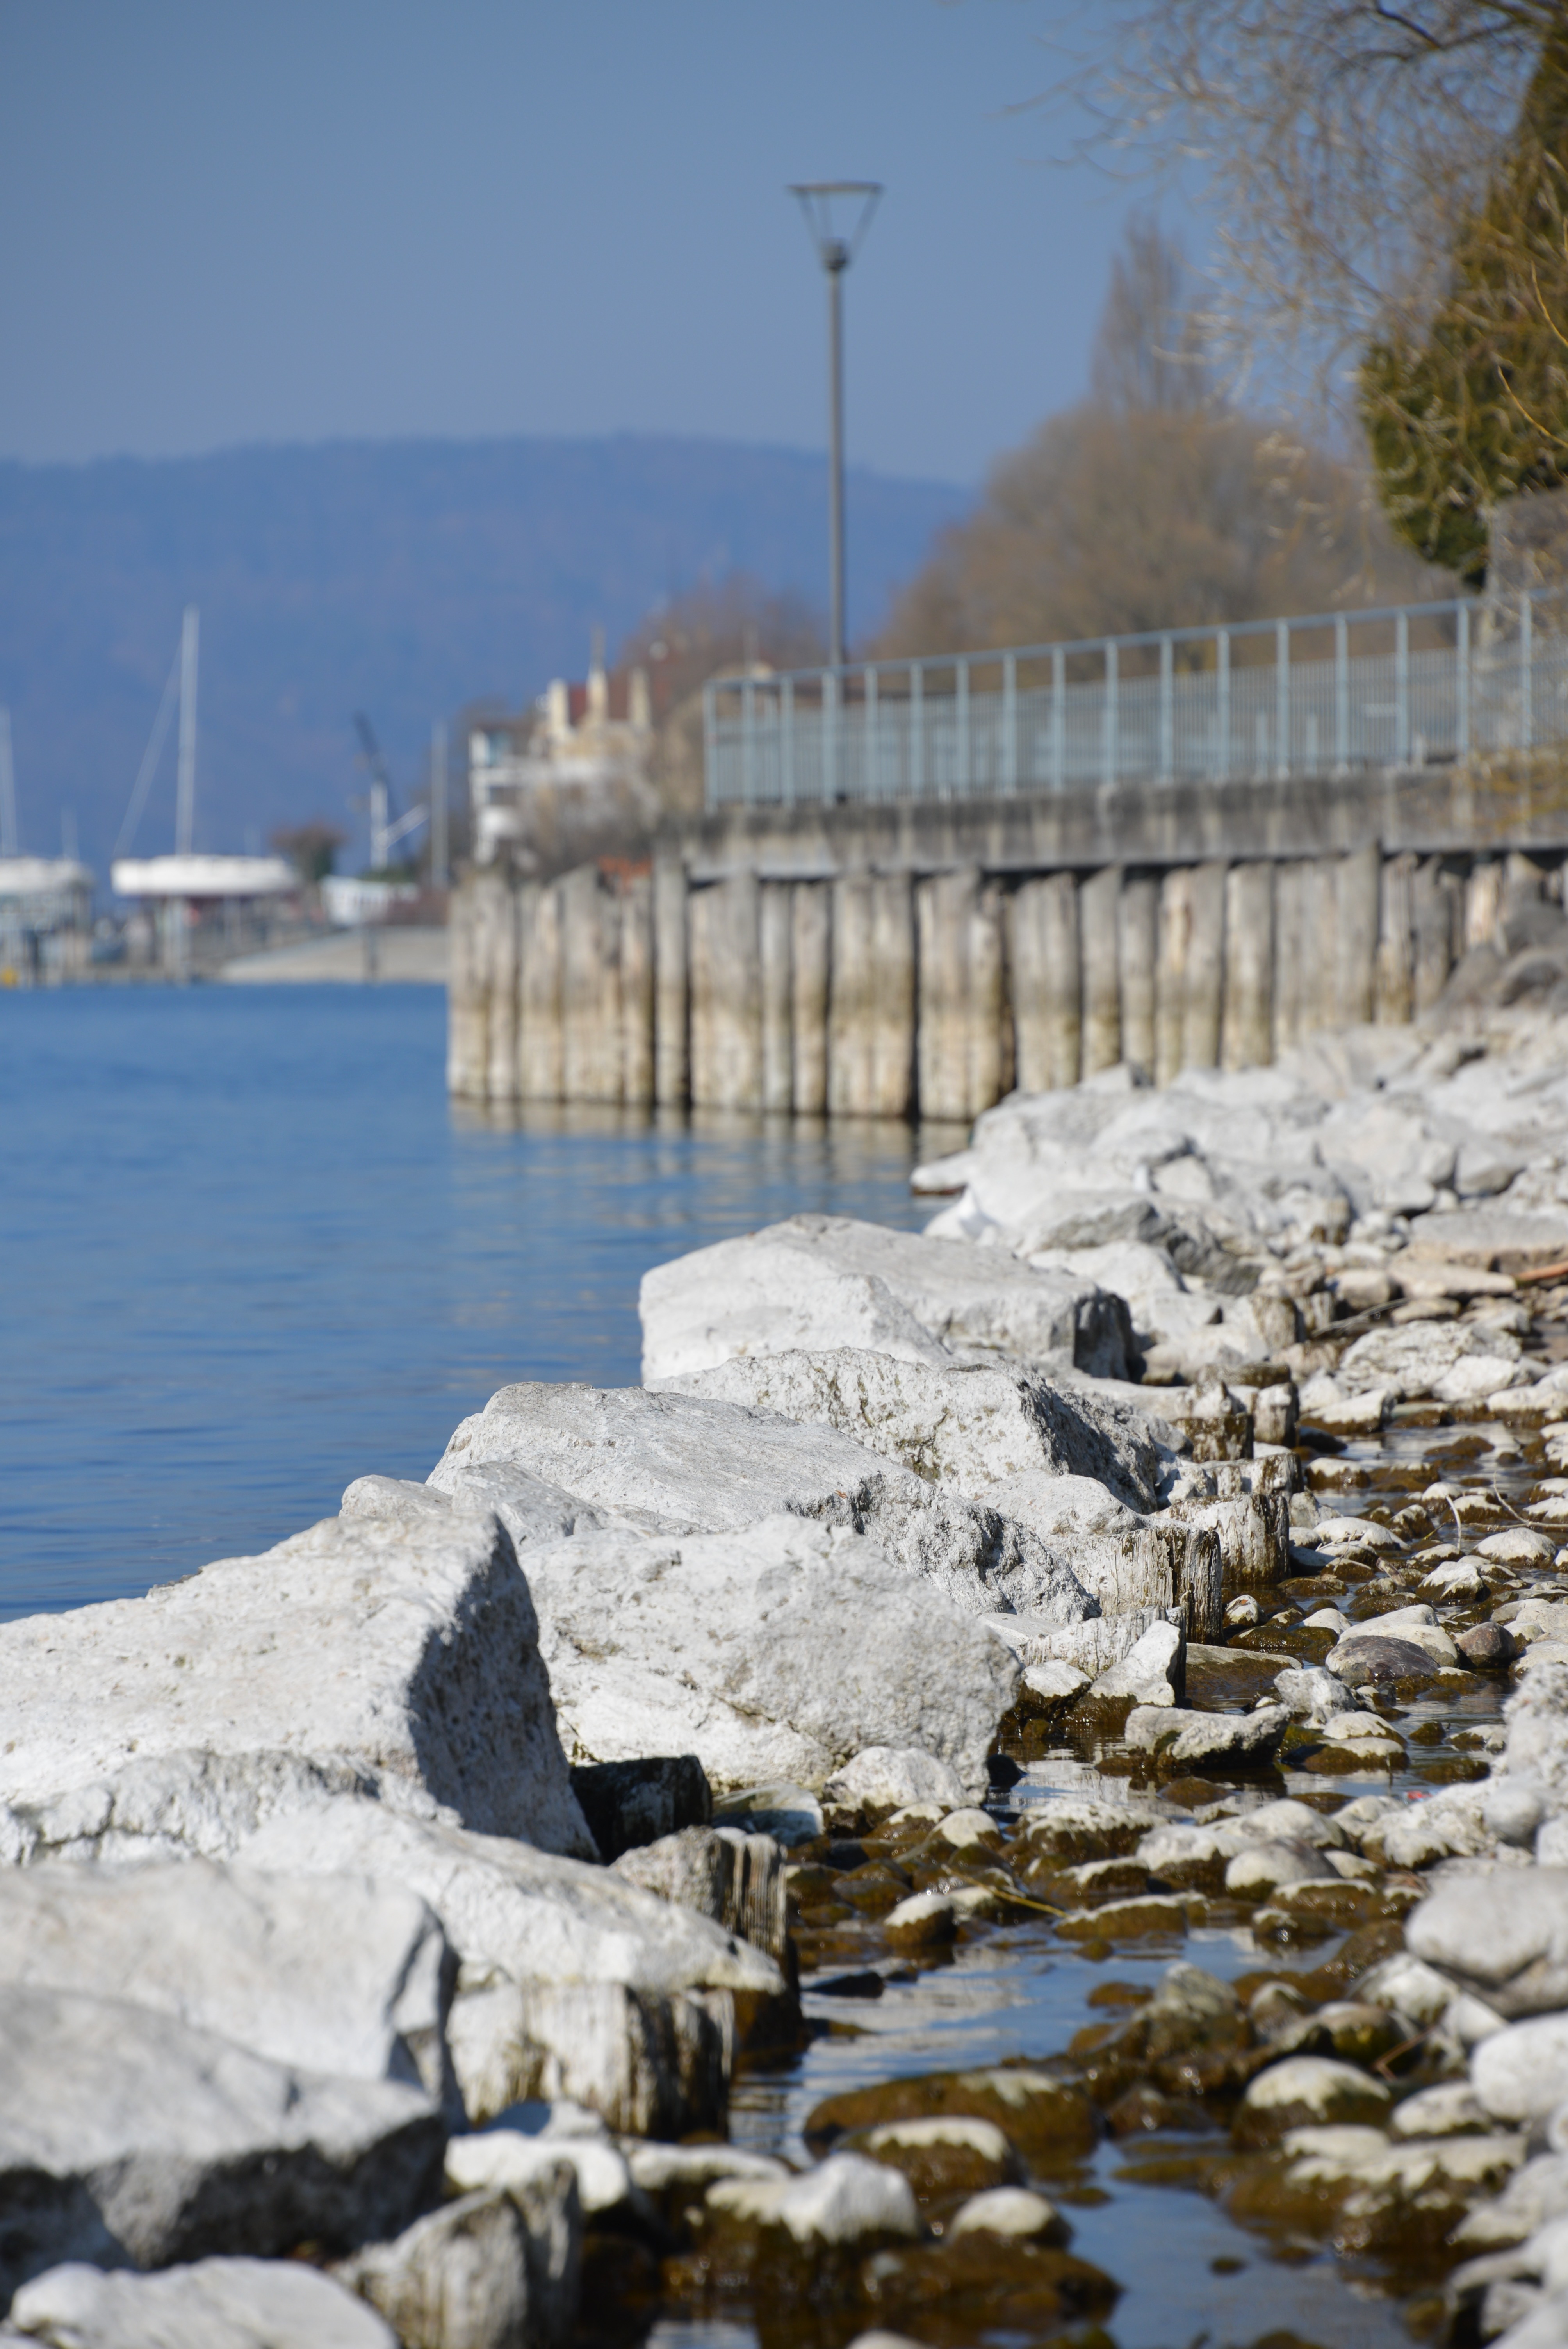
beach, sea, water, snow, winter, shore, ice, reflection, weather, season, stones, freezing, lake constance